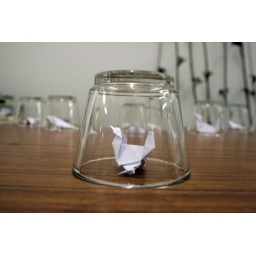
Mini paper bird sculptures trapped under a glass